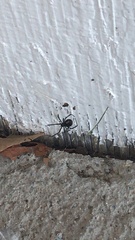
Species: Lactrodectus_hesperus